Athens–Piraeus Electric Railways

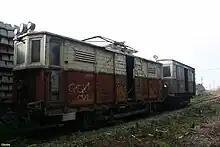
Freight railcar 41

During 1981-1984 ISAP leased six four-car, bright yellow trains of narrow loading gauge (type G-I or "Gisela") from East Berlin's U-Bahn.